Mayan languages

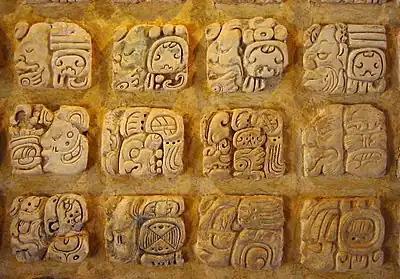
Classic period Maya glyphs in stucco at the "Museo de sitio" in Palenque, Mexico

During the Classic period the major branches began diversifying into separate languages. The split between Proto-Yucatecan (in the north, that is, the Yucatán Peninsula) and Proto-Chʼolan (in the south, that is, the Chiapas highlands and Petén Basin) had already occurred by the Classic period, when most extant Maya inscriptions were written. Both variants are attested in hieroglyphic inscriptions at the Maya sites of the time, and both are commonly referred to as "Classic Maya language". Although a single prestige language was by far the most frequently recorded on extant hieroglyphic texts, evidence for at least three different varieties of Mayan have been discovered within the hieroglyphic corpus—an Eastern Chʼolan variety found in texts written in the southern Maya area and the highlands, a Western Chʼolan variety diffused from the Usumacinta region from the mid-7th century on, and a Yucatecan variety found in the texts from the Yucatán Peninsula. The reason why only few linguistic varieties are found in the glyphic texts is probably that these served as prestige dialects throughout the Maya region; hieroglyphic texts would have been composed in the language of the elite.